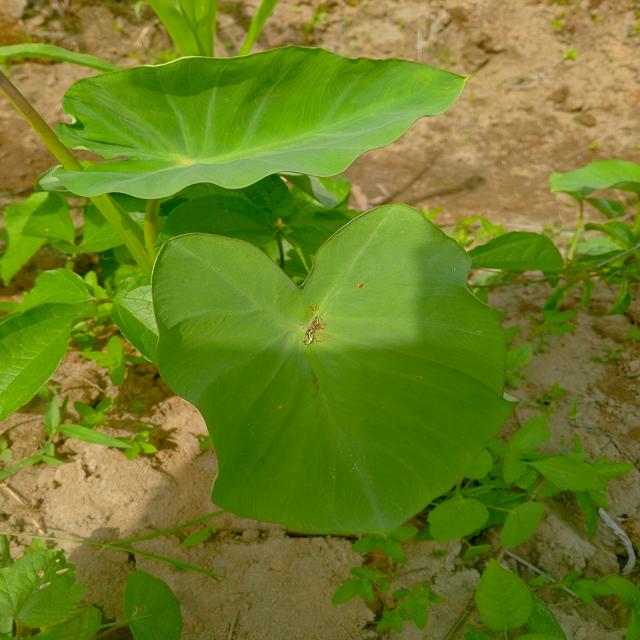
Label: Healthy